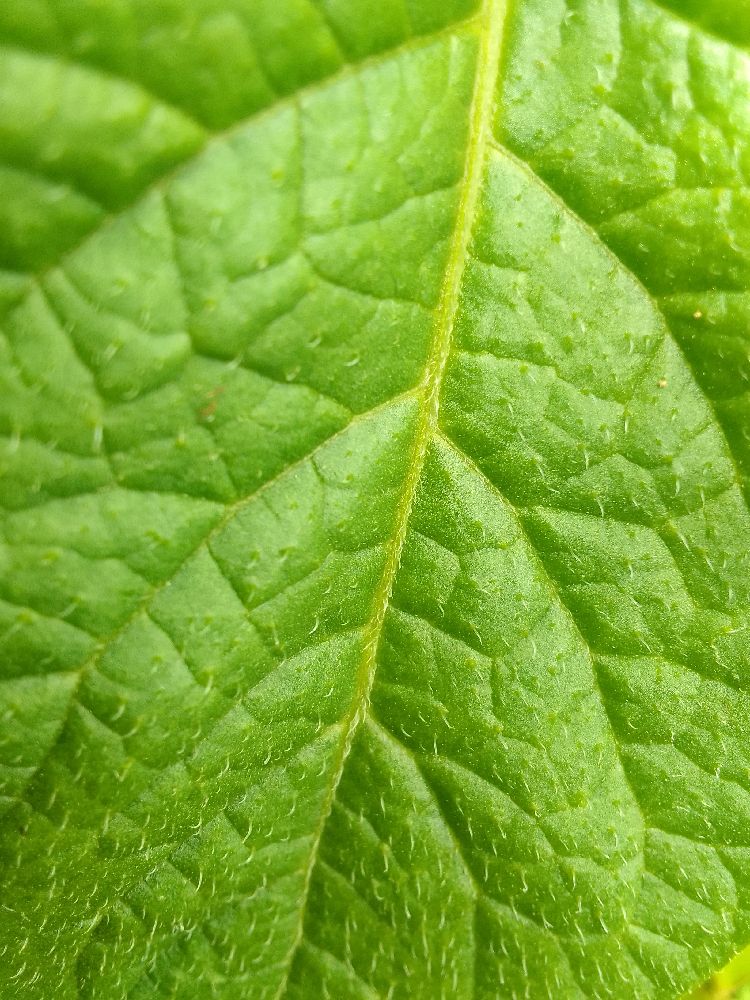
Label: Healthy